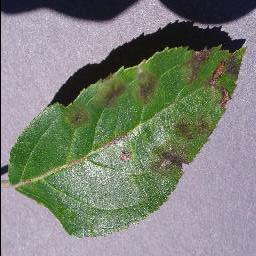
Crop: apple
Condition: scab